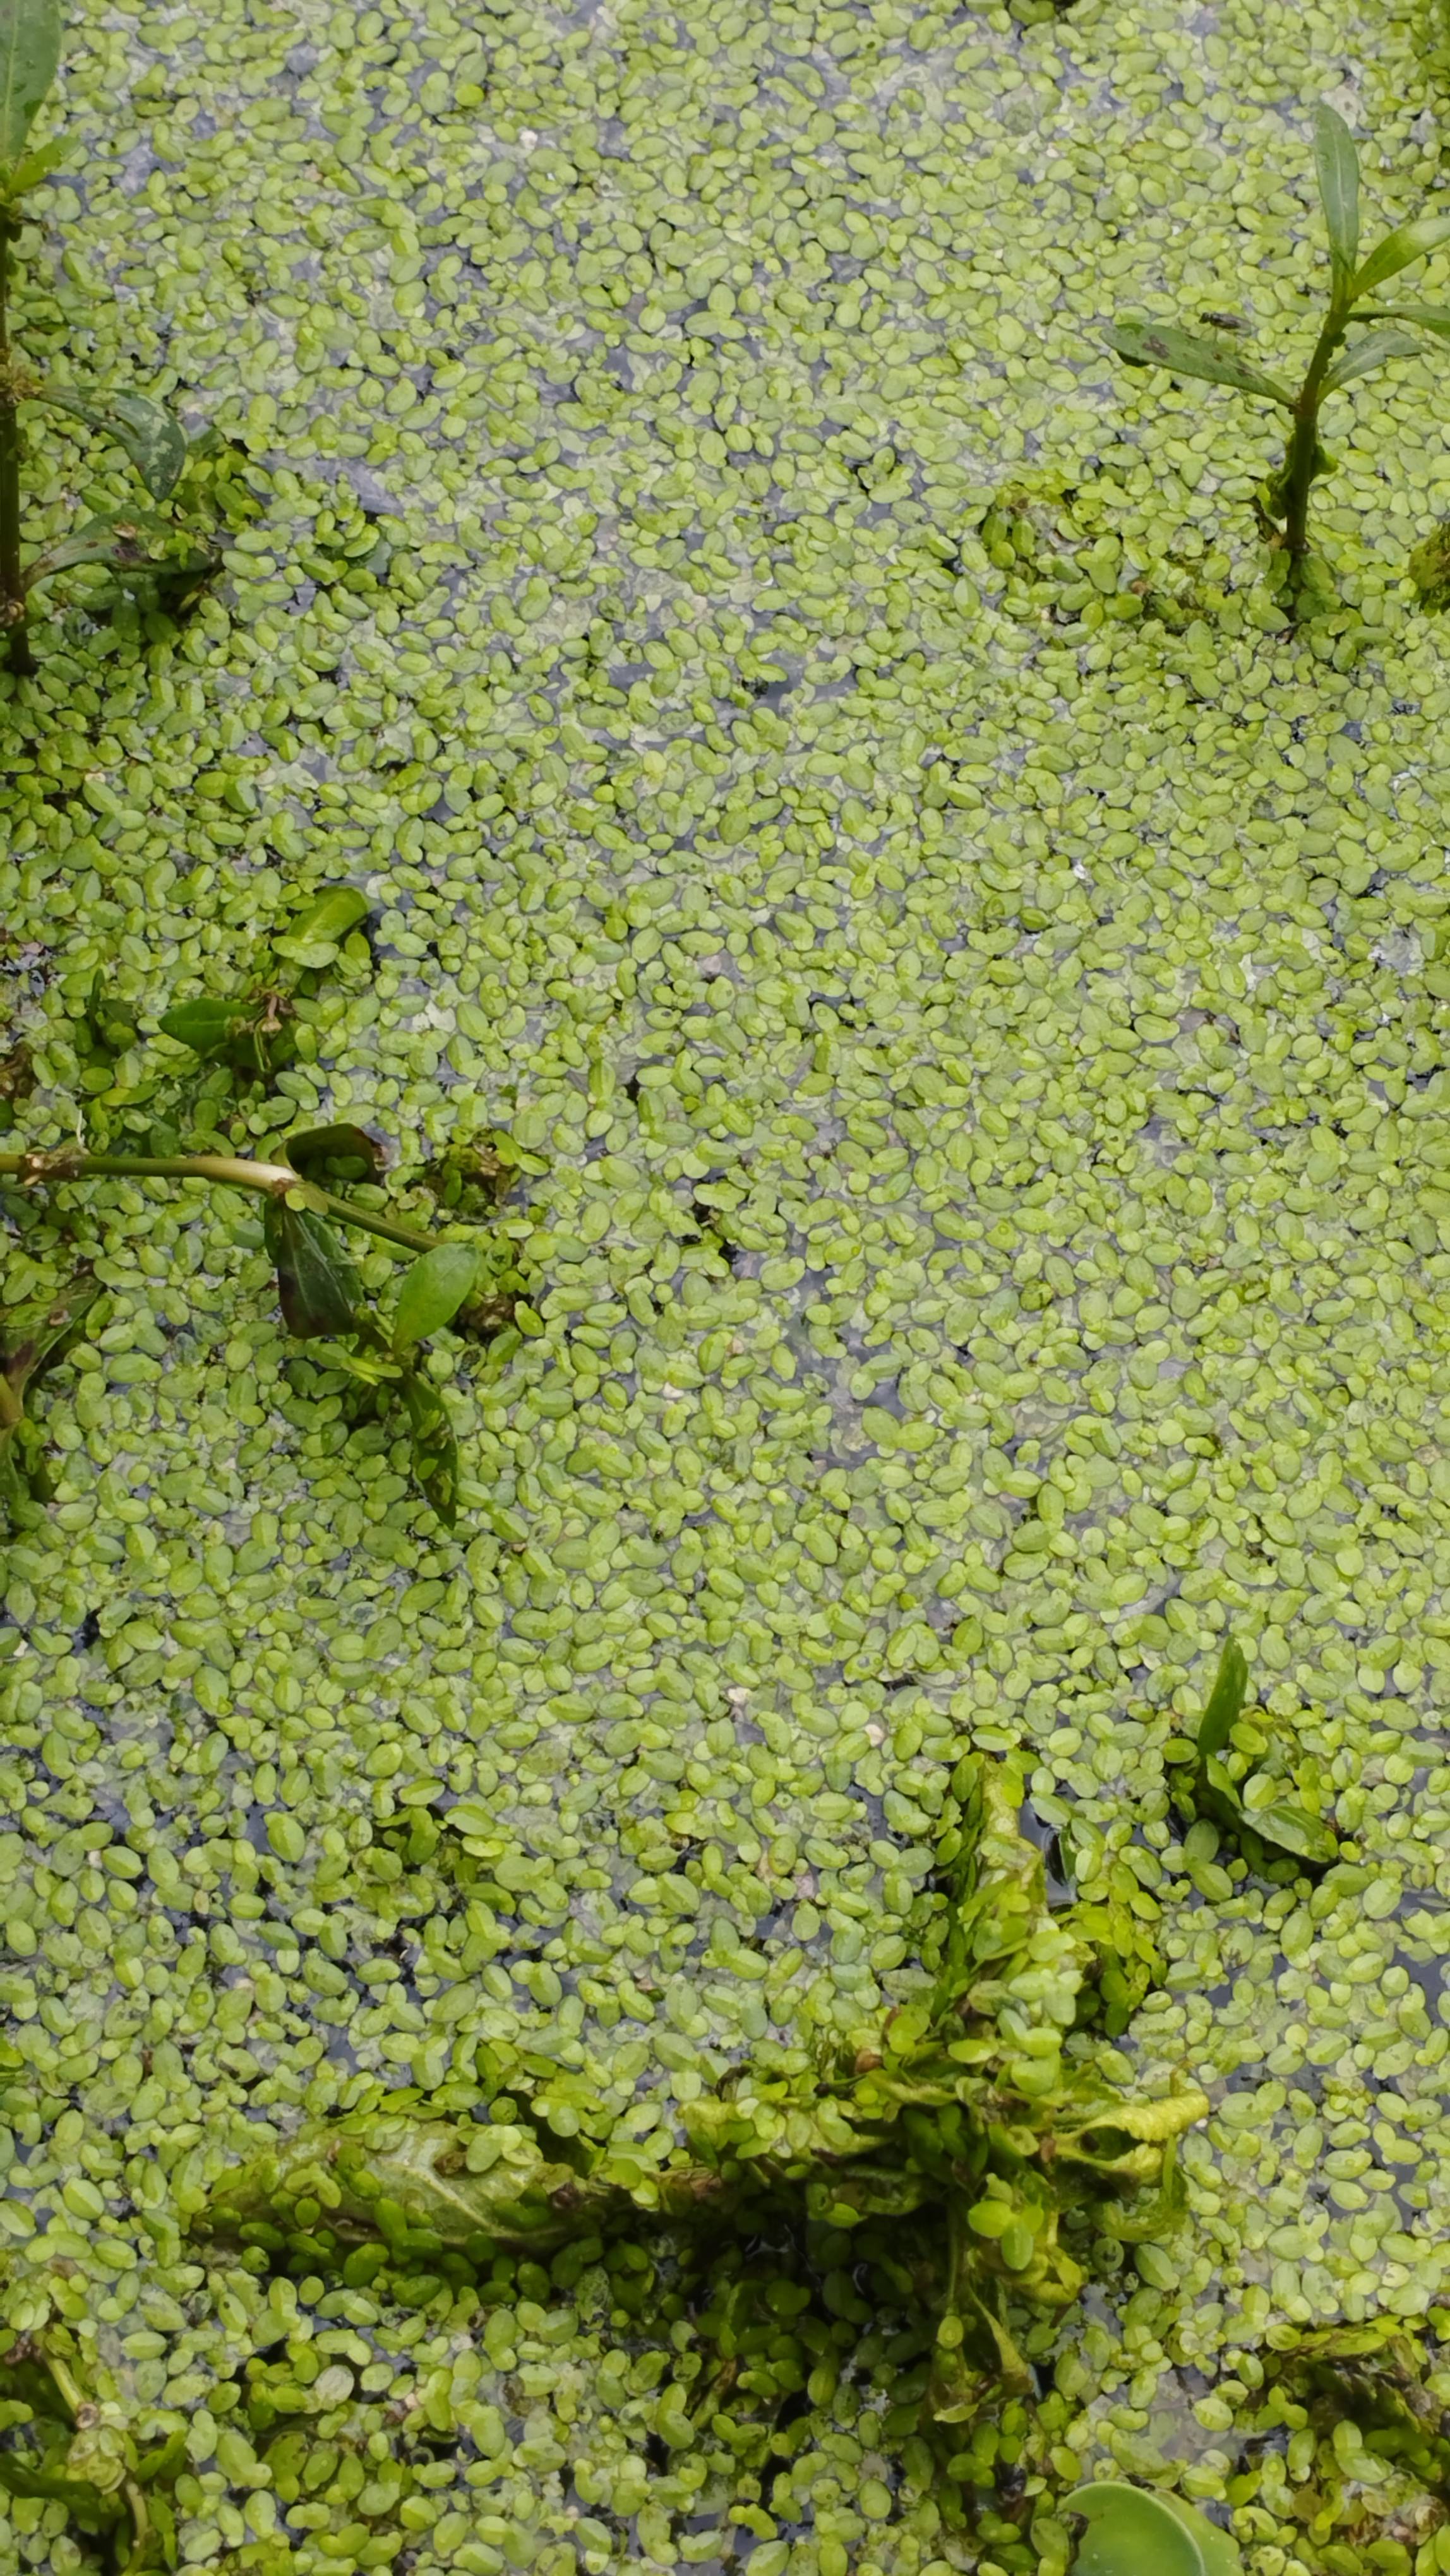
Species: Common Duckweeds (Lemna minor)